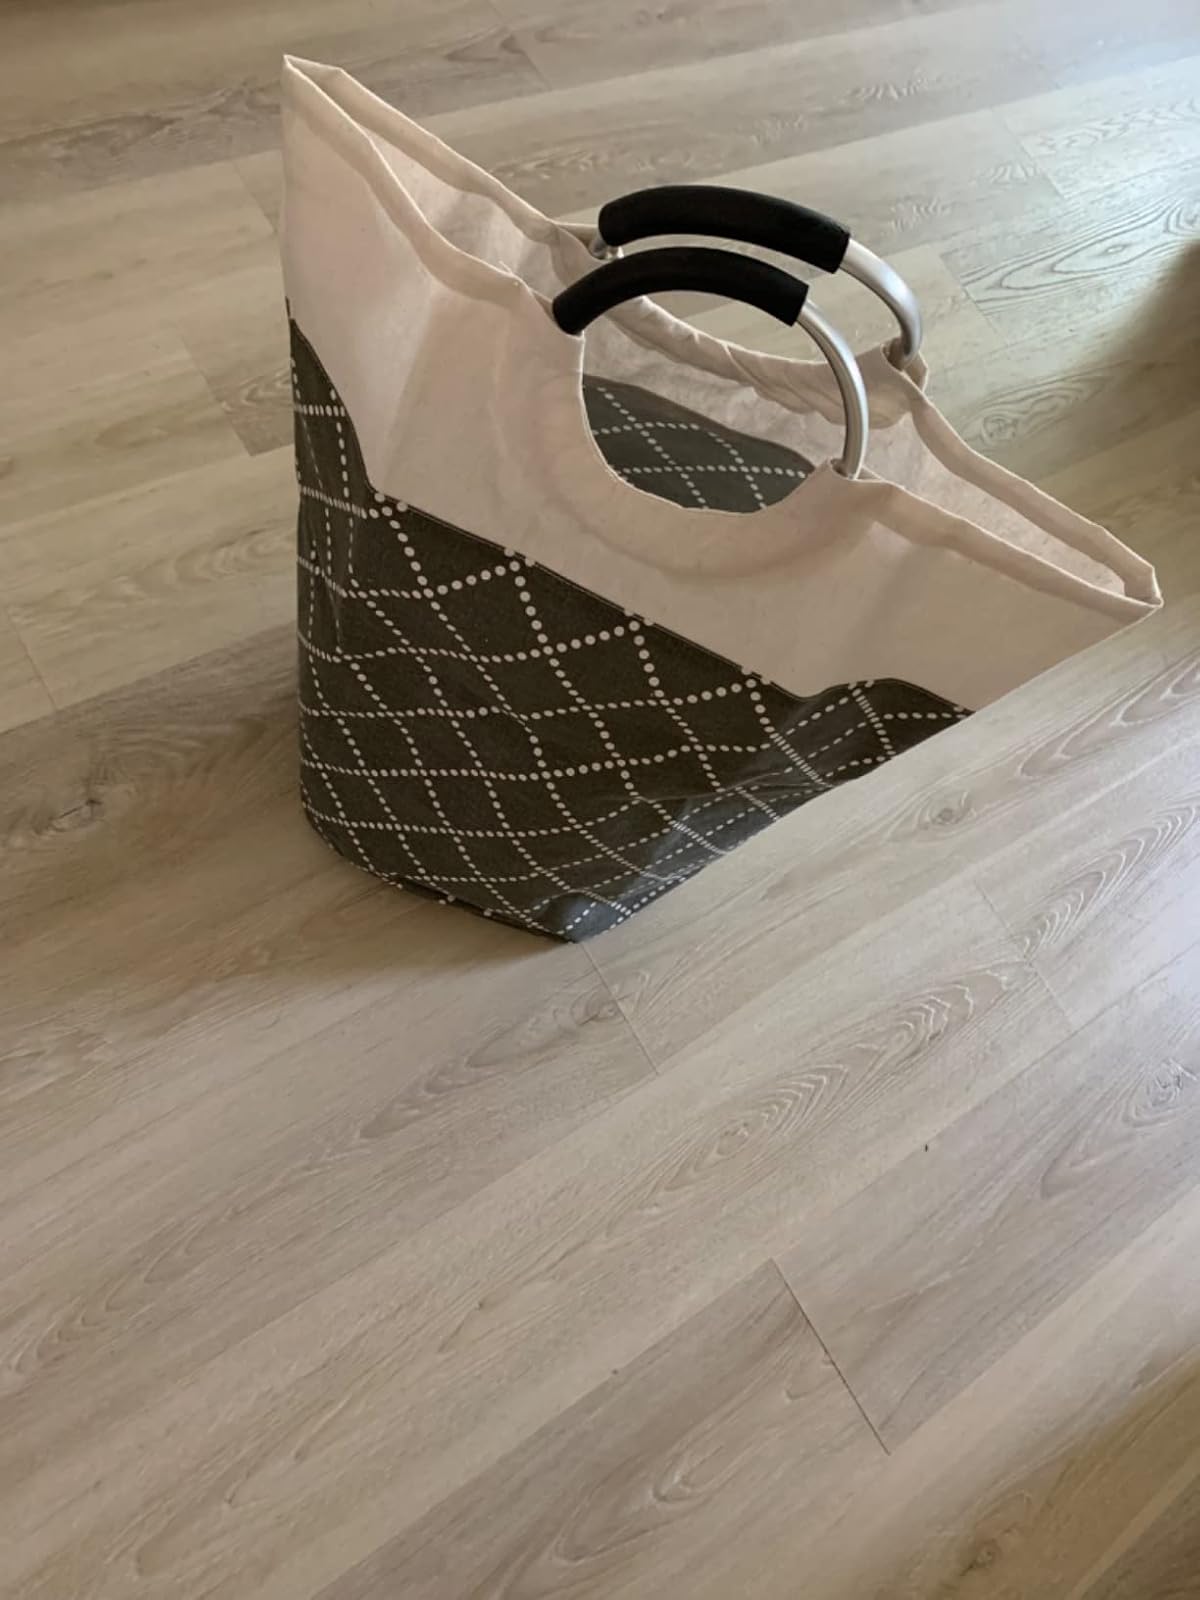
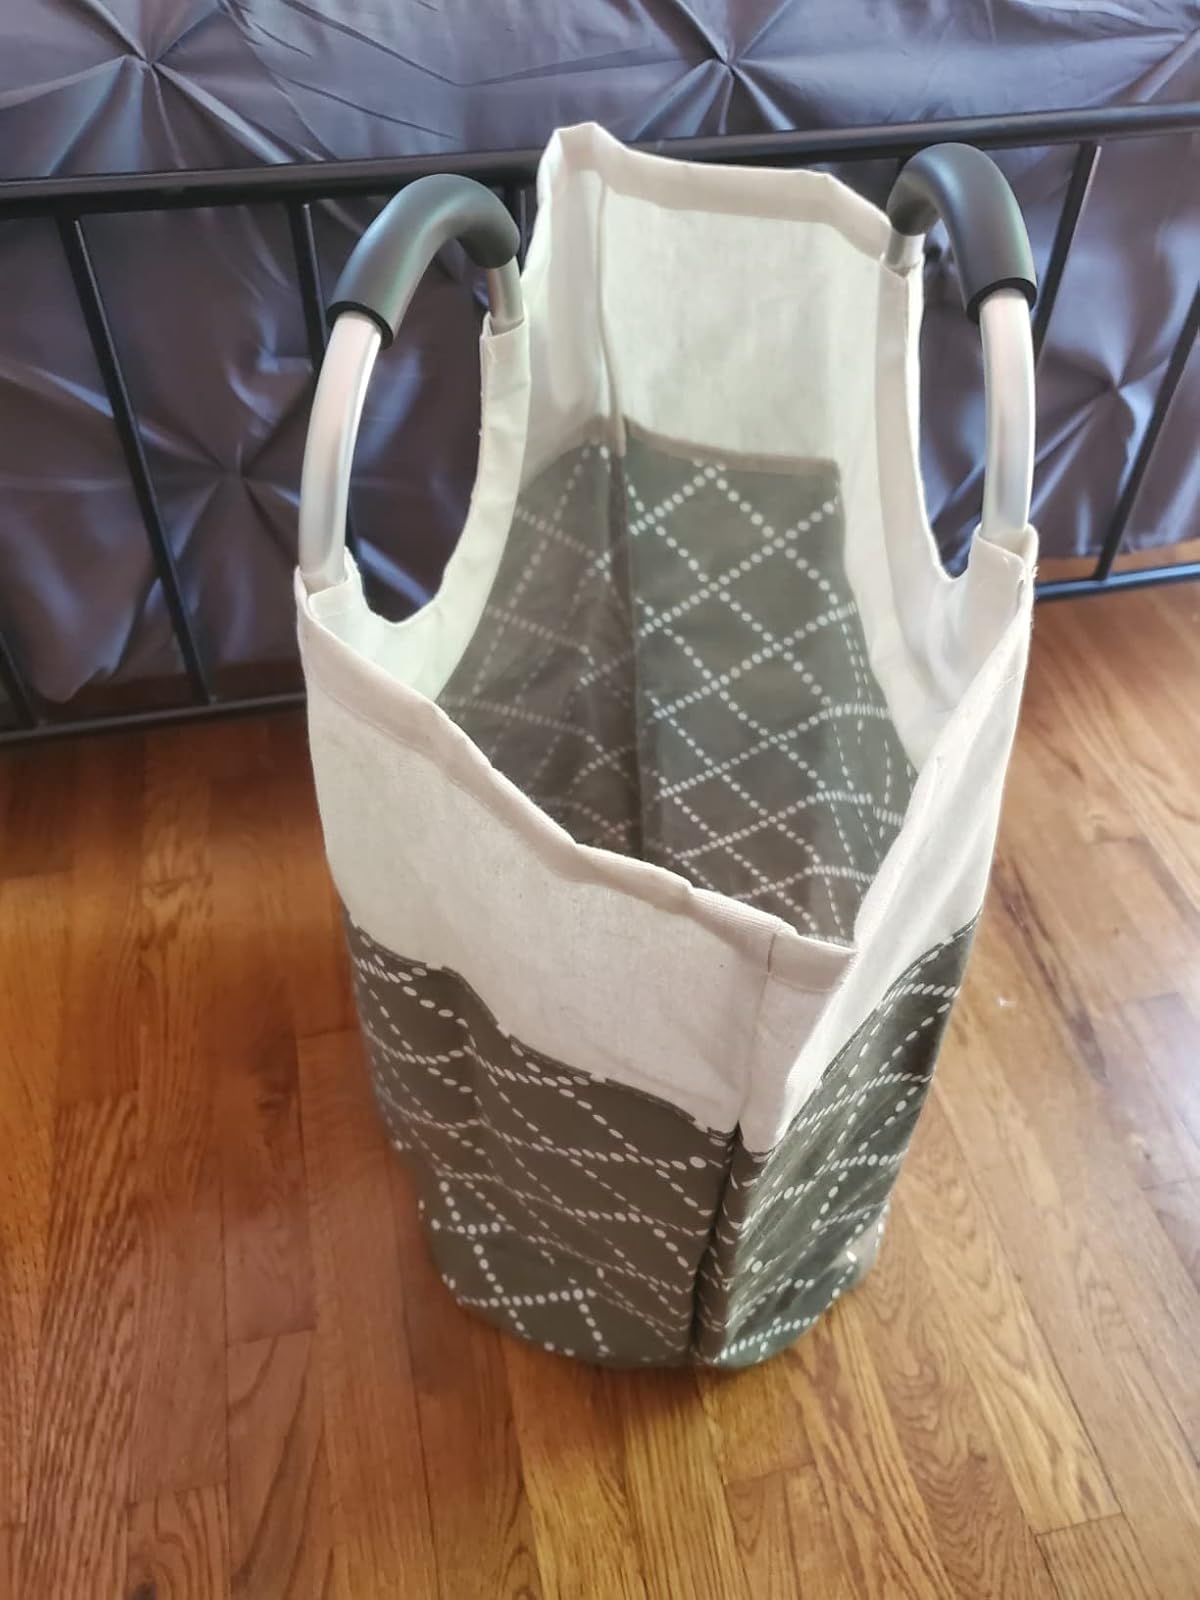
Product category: items_hamper
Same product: yes